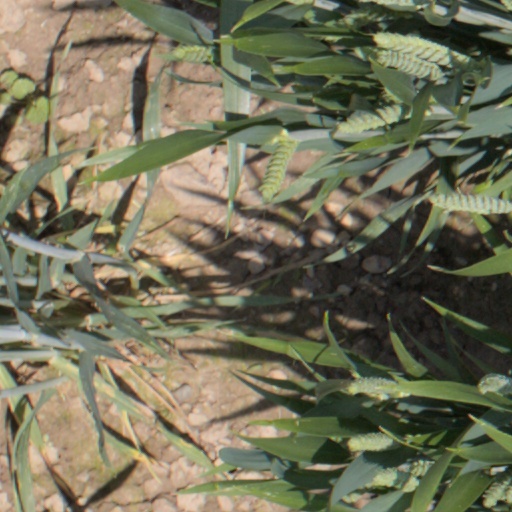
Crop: wheat